Joker in other media

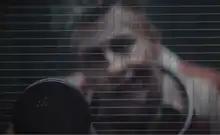
Barry Keoghan as the Joker, as he appears in a deleted scene from "The Batman" (2022).

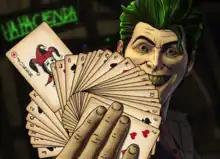
"John Doe" in a promotional image for "".

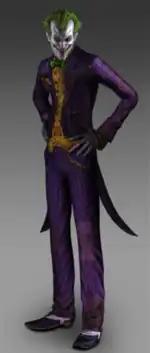
The Joker as depicted in the original "" trilogy.

Mark Hamill reprises his role as the Joker in the main trilogy of the "" franchise while Troy Baker voices a younger version in the prequels "Arkham Origins", "Origins Blackgate", and "Arkham Shadow". This depiction of the Joker has received widespread acclaim as critics have lauded the voice acting and the exploration of his rivalry with Batman. In 2011, the Joker won the Spike Video Game Awards' "Character of the Year" award for his role in "Arkham City".